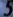
Number: 5